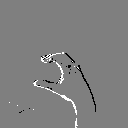
ASL letter: c